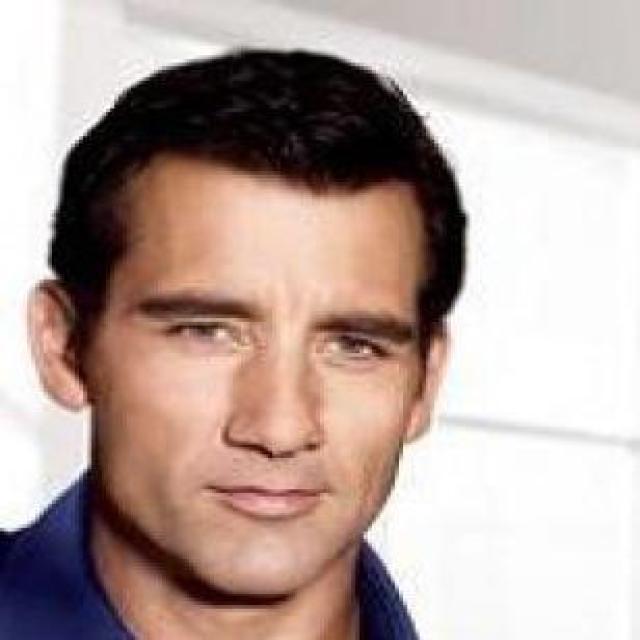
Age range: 45-64